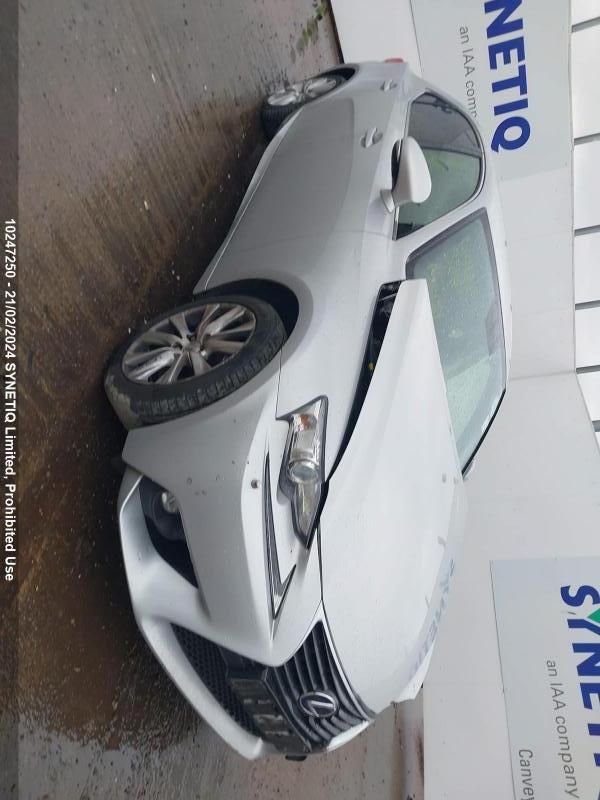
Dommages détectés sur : pare-choc avant, capot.
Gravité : mineur